Barbados Regiment

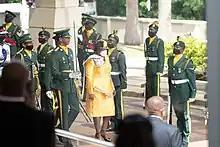
Dame Sandra Mason inspecting the Barbados Regiment at the State Opening of Parliament.

The Barbados Regiment is stationed as part of the BDF headquarters at The Garrison.